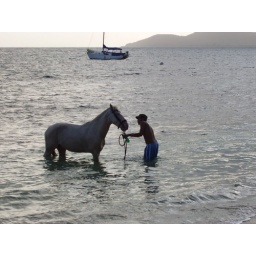
Man bathing his horse in the ocean